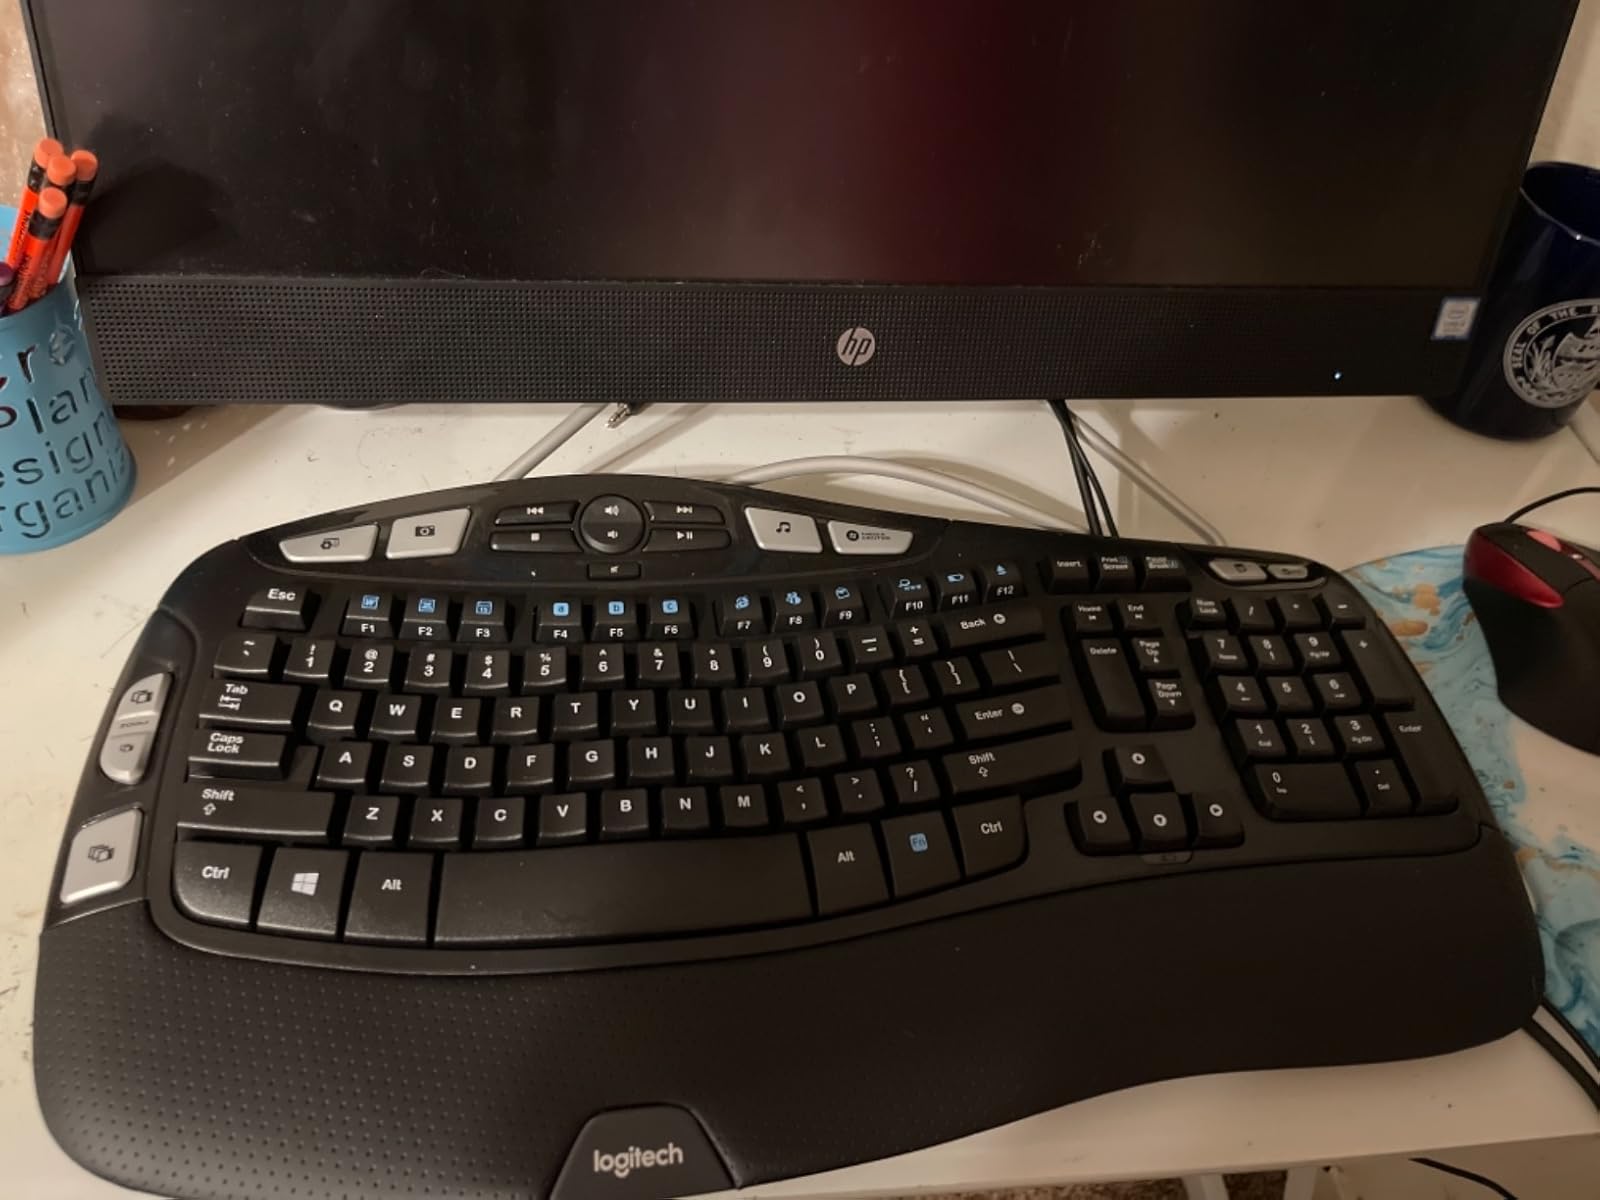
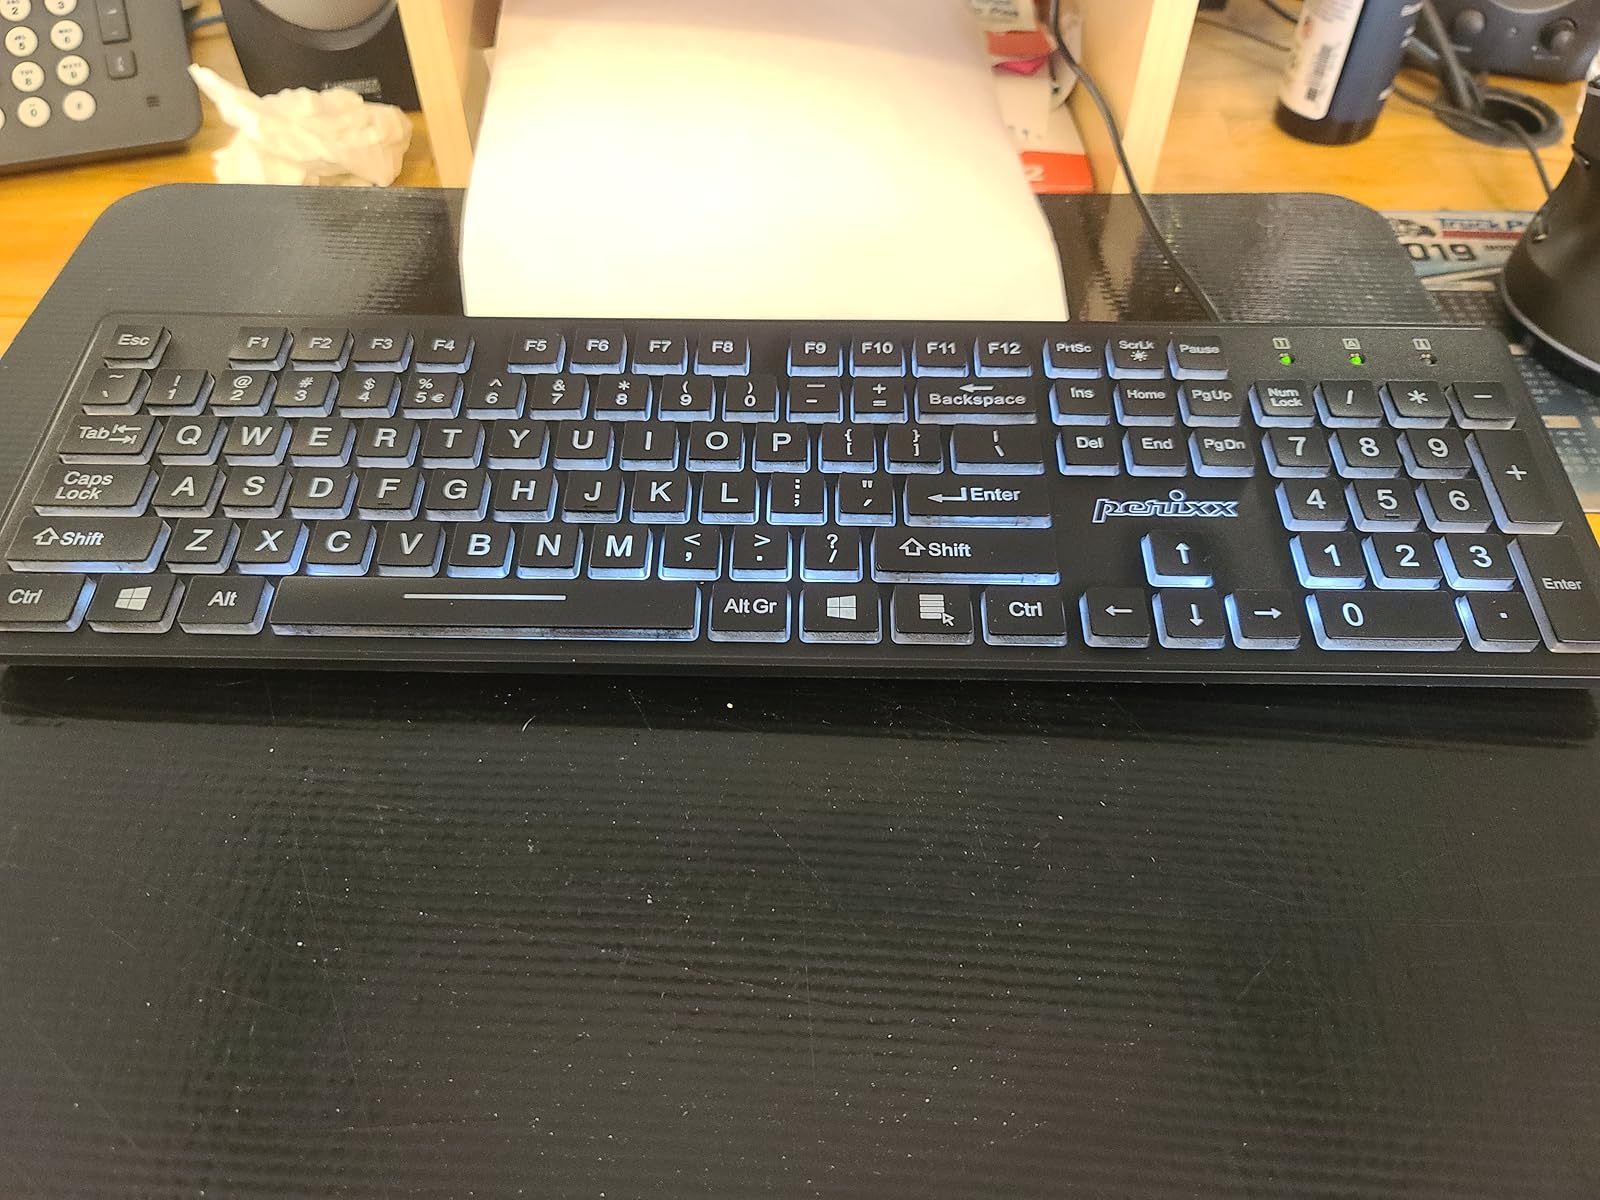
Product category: keyboard
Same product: no